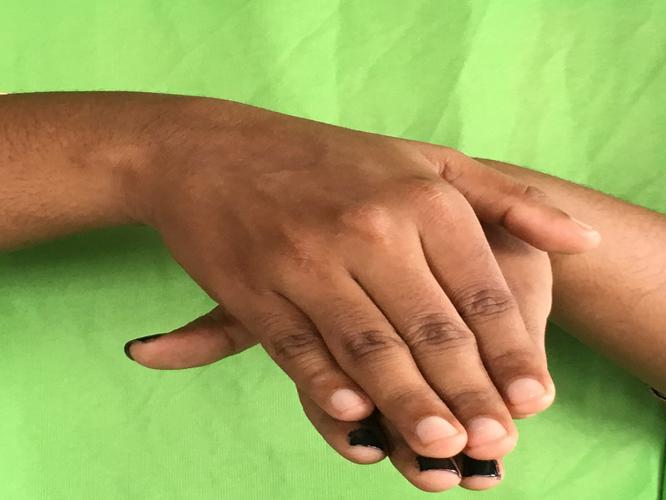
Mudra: Matsya
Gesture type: double_hand